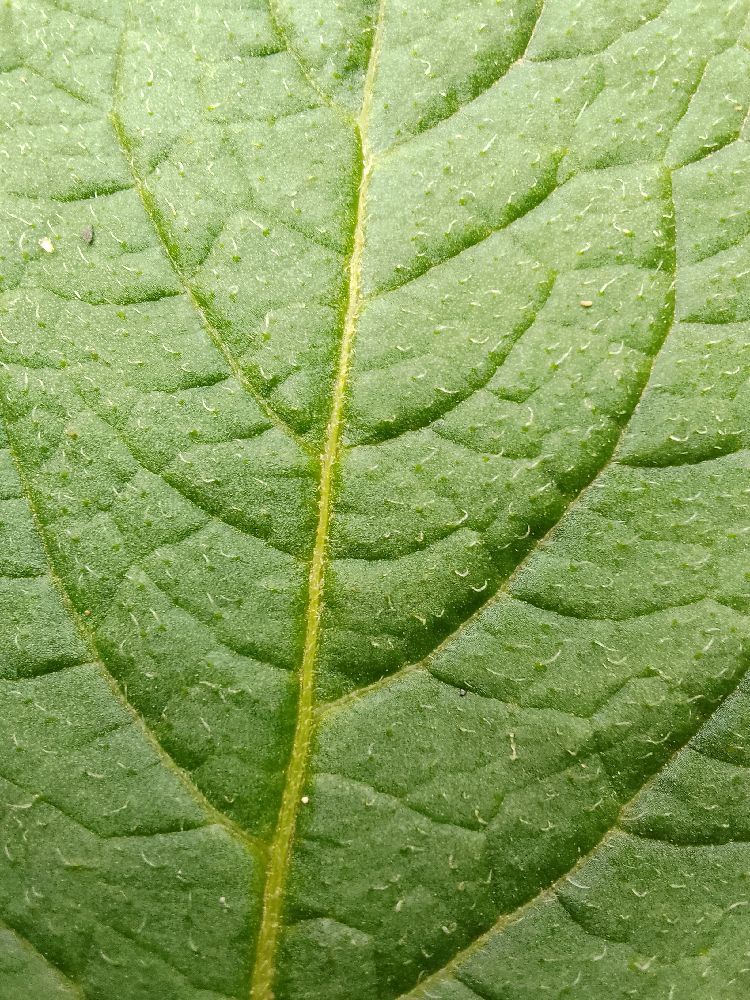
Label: Healthy